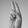
ASL letter: U